HMS Pelorus (J291)

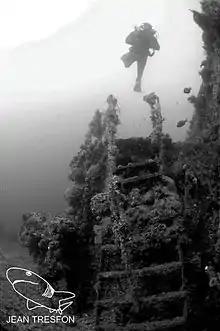
A diver over the wreck

"Pietermaritzburg" re-commissioned as a dedicated training ship on 30 August 1962. While participating the training exercise "Capex 63" with the Royal Navy, the ship accidentally rammed the British frigate . Although her bow was crushed by the collision, both ships were able to steam back to Simon's Town, South Africa for repairs. The subsequent inquiry found officers from both ships negligent. She was placed back in reserve in July 1964 and became an accommodation ship at Simon's Town for the navy's minesweeping flotilla on 17 June 1968. "Pietermaritzburg" was listed for disposal in 1991 and the navy made the decision to dispose of her as an artificial reef.